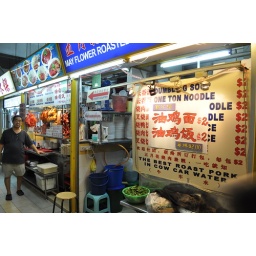
May flower roast duck vendor in Chinatown